The People's Joker

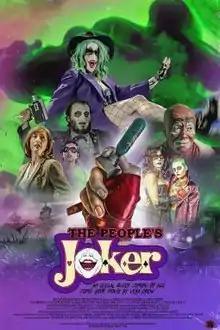
Theatrical release poster

The People's Joker is a 2022 American superhero parody film directed by Vera Drew, and written by Vera Drew and Bri LeRose. The film unofficially parodies characters from the Batman comics, and the main character is a transgender woman based on the Joker, played by Drew. The film also features Scott Aukerman, Tim Heidecker, Maria Bamford, David Liebe Hart, Robert Wuhl (who also starred in 1989's "Batman"), and Bob Odenkirk in supporting roles. The film premiered on September 13, 2022, at the 2022 Toronto International Film Festival, but planned screenings of the film were canceled due to copyright issues.